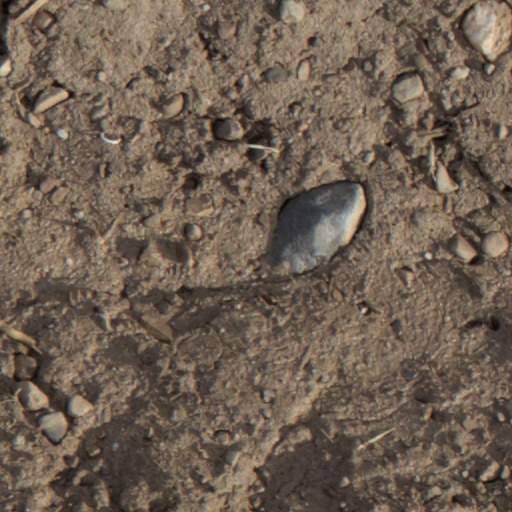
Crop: wheat